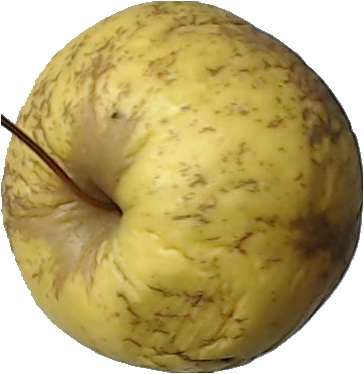
Label: apple_golden_1